UCLA Bruins

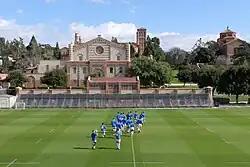
The UCLA Men's Rugby Team plays their home games at the Wallis Annenberg stadium

UCLA became the first school to have a top winner in both basketball and football in the same year with Gary Beban winning the Heisman Trophy and Lew Alcindor (now Kareem Abdul-Jabbar) winning the U.S. Basketball Writers Association player of the year award in 1968.